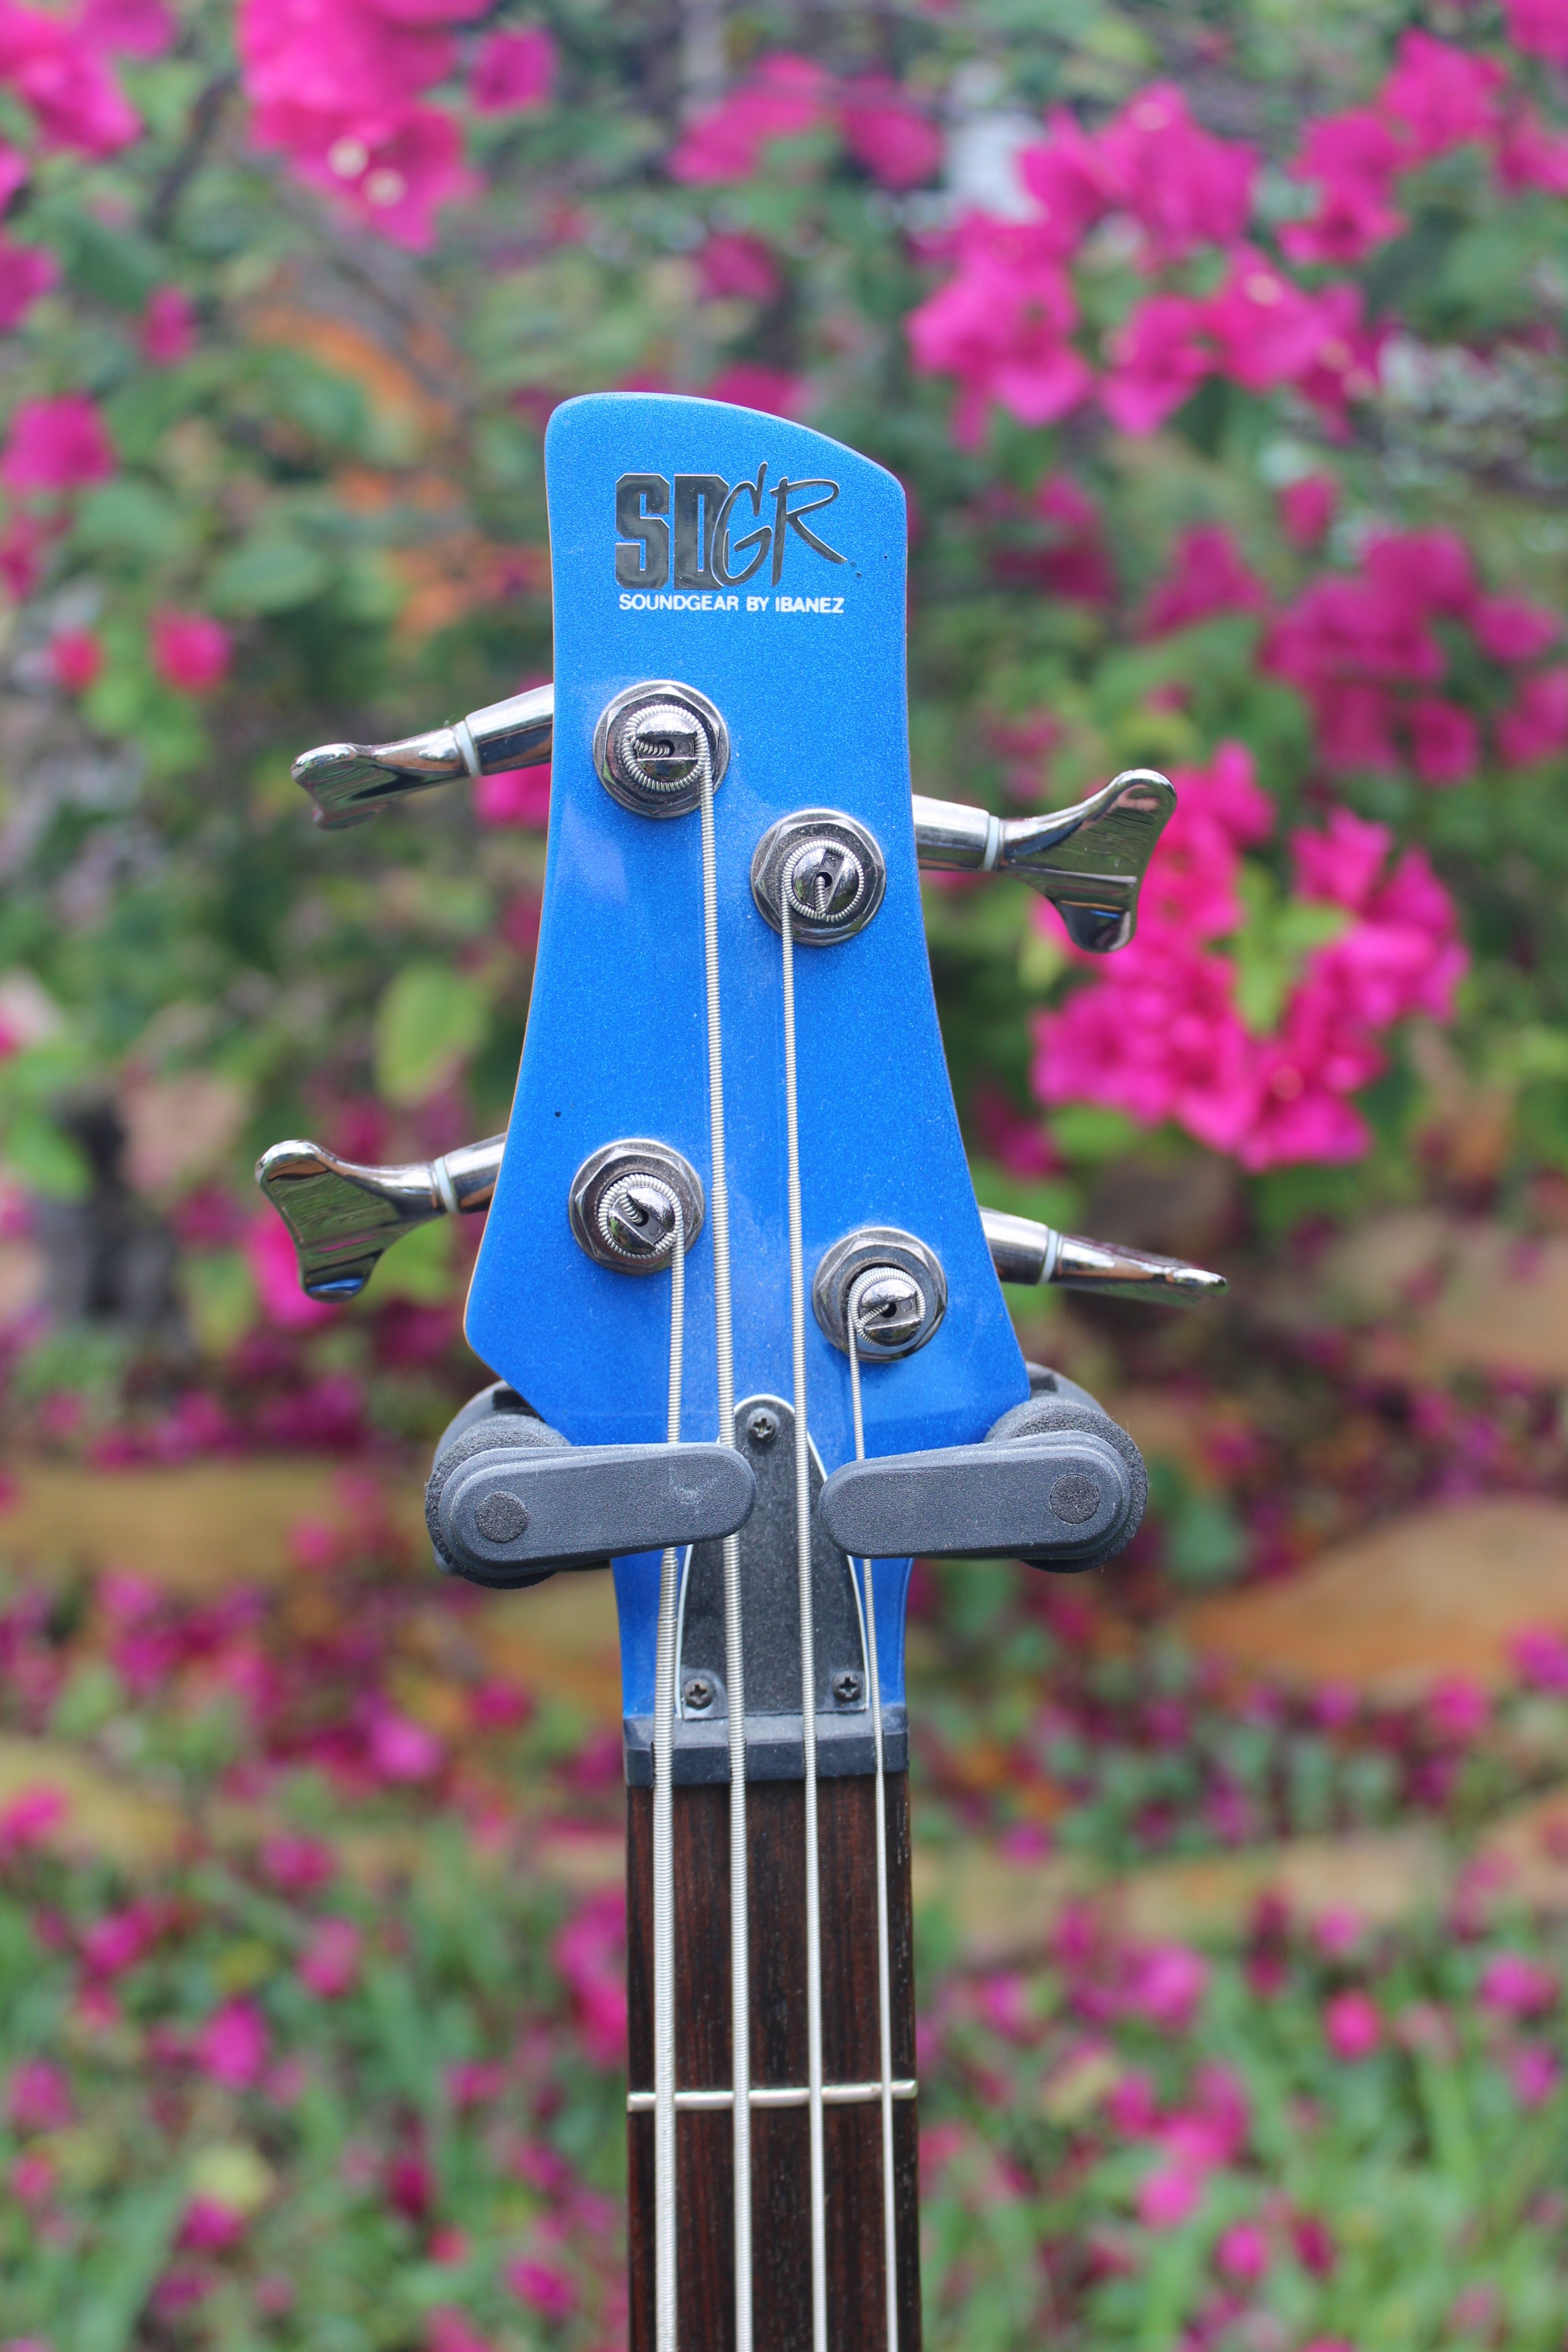
rock, music, play, guitar, instrument, blue, musician, musical instrument, violin, jazz, neck, musical, performance, sound, electric, bass guitar, string instrument, bowed string instrument, plucked string instruments